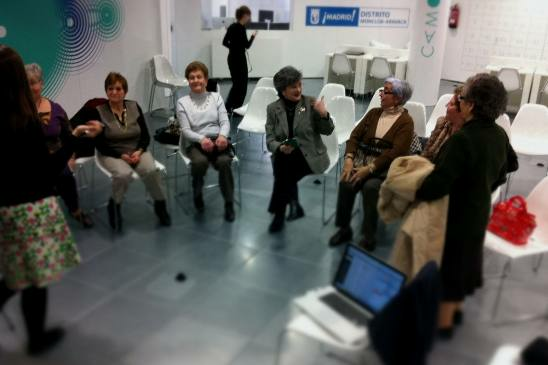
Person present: Yes